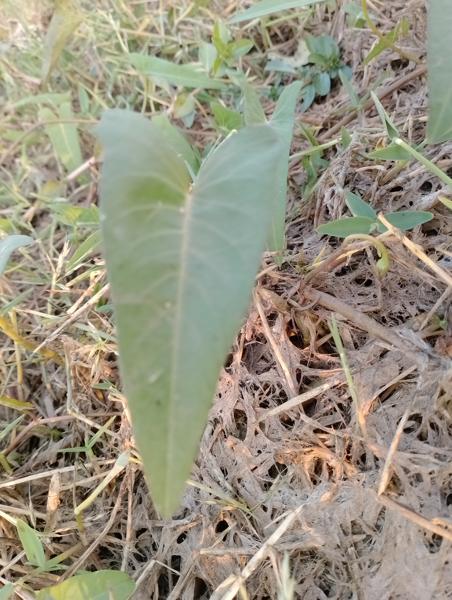
Weed species: Ipomoea aquatic